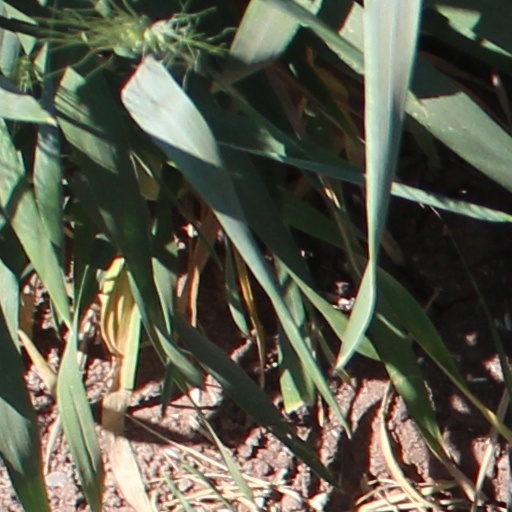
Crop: wheat